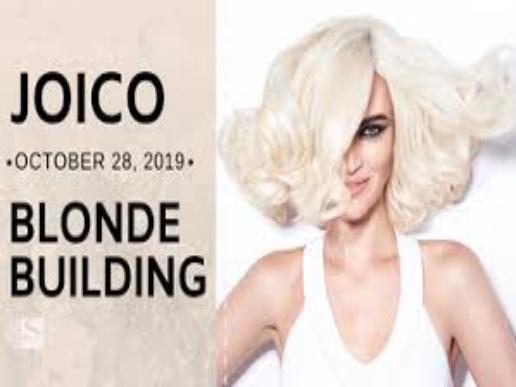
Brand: Joico
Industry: Necessities